Explorer 61

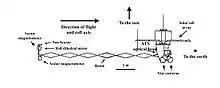
Sketch of Magsat

The Explorer 61 was launched into a low, near-polar, orbit by the Scout vehicle. The basic spacecraft was made up of two distinct parts: the instrument module that contained a vector and a scalar magnetometer and their unique supporting gear; and the base module that contained the necessary data-handling, power, communications, command, and attitude-control subsystems to support the instrument module. The base module complete with its subsystems was composed of residual Small Astronomy Satellite (SAS-C) hardware. The magnetometers were deployed after launch to a position behind the spacecraft. At this distance, the influence of magnetic materials from the instrument and base module (chiefly from the star cameras) was less than 1 mT. Sixteen complete vector magnetic field measurements and eight scalar measurements were obtained every second.